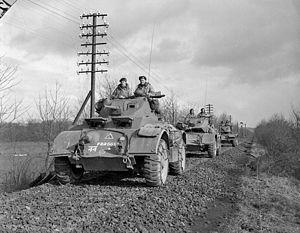
Les 12th Manitoba Dragoons sont un régiment blindé de l'Armée canadienne des Forces armées canadiennes présentement sur l'ordre de bataille supplémentaire. Il fut créé en 1903 à Brandon au Manitoba.